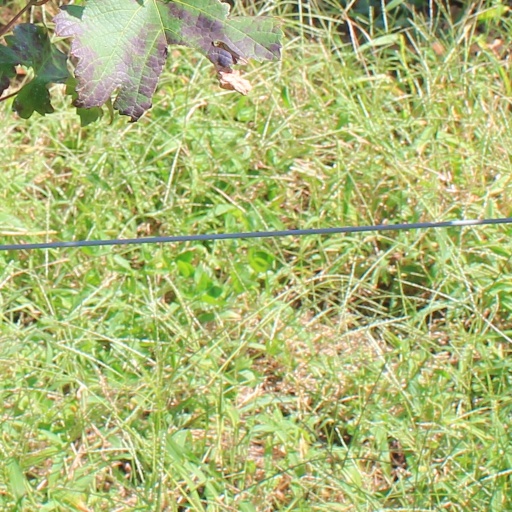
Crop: grape